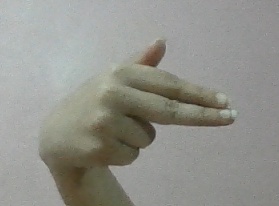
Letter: ghain